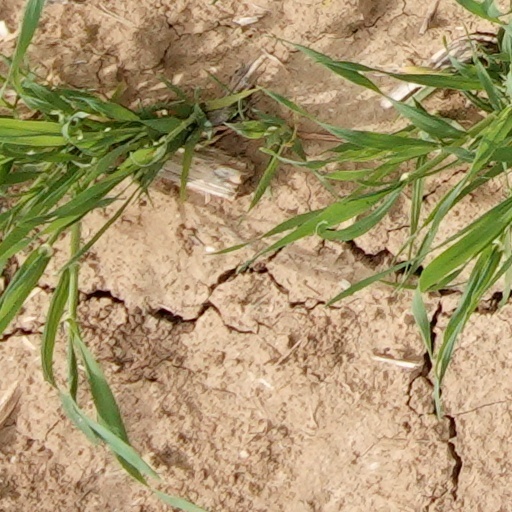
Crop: wheat